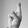
ASL letter: R